Motown 25: Yesterday, Today, Forever

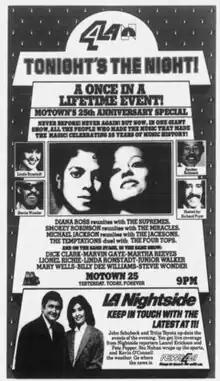
Newspaper ad for the airing of the special on Los Angeles NBC O&O KNBC

Motown 25: Yesterday, Today, Forever is a 1983 television special, produced by Suzanne de Passe for Motown (founded in January 1959), to commemorate its 25th anniversary. The program was taped before a live audience at the Pasadena Civic Auditorium in Pasadena, California on March 25, 1983, and broadcast on NBC on May 16. Among its highlights were Michael Jackson's performance of "Billie Jean" (which popularized the moonwalk), Smokey Robinson's reunion with the Miracles, a Temptations / Four Tops "battle of the bands", Marvin Gaye's inspired speech about black music history and his memorable performance of "What's Going On", a Jackson 5 reunion, and an abbreviated reunion of Diana Ross & the Supremes, who performed their final #1 hit, "Someday We'll Be Together" from 1969. The show was written by Buz Kohan, Ruth Robinson, and de Passe. The broadcast was watched by over 47 million viewers.